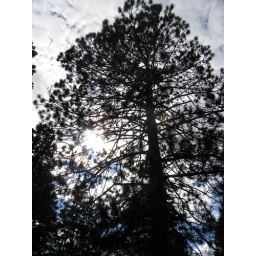
red pine in the sky